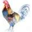
Label: bird